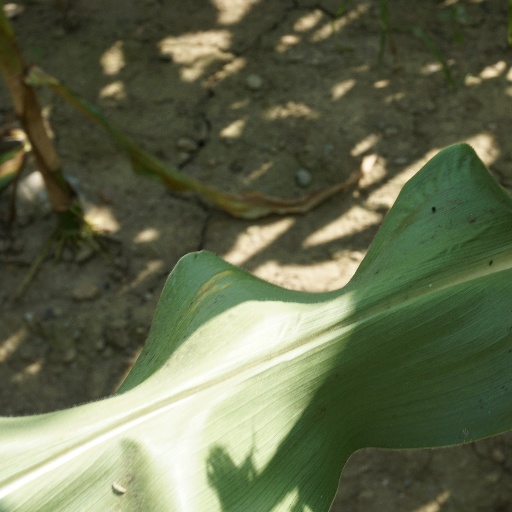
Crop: maize; corn